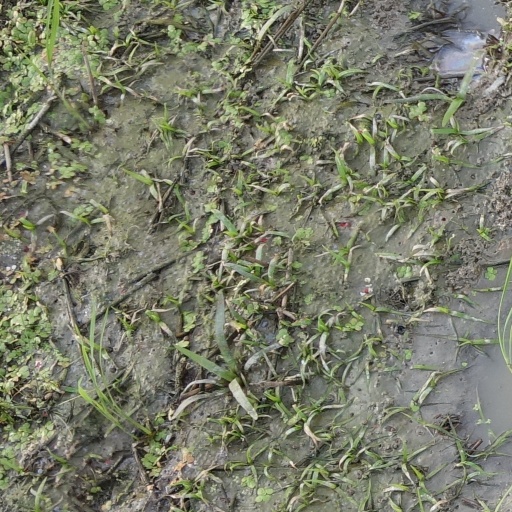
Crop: rice